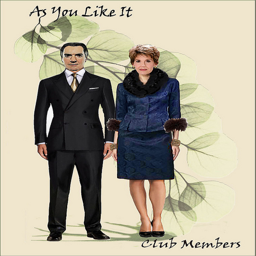
A man and a woman standing next to each other.
The woman is posing with a backdrop with the full length illustration of a man.
A man and woman are featured on a card.
A man and a woman are standing next to each other.
Graphic art of a man in a suit and tie, and a woman dressed fancy.